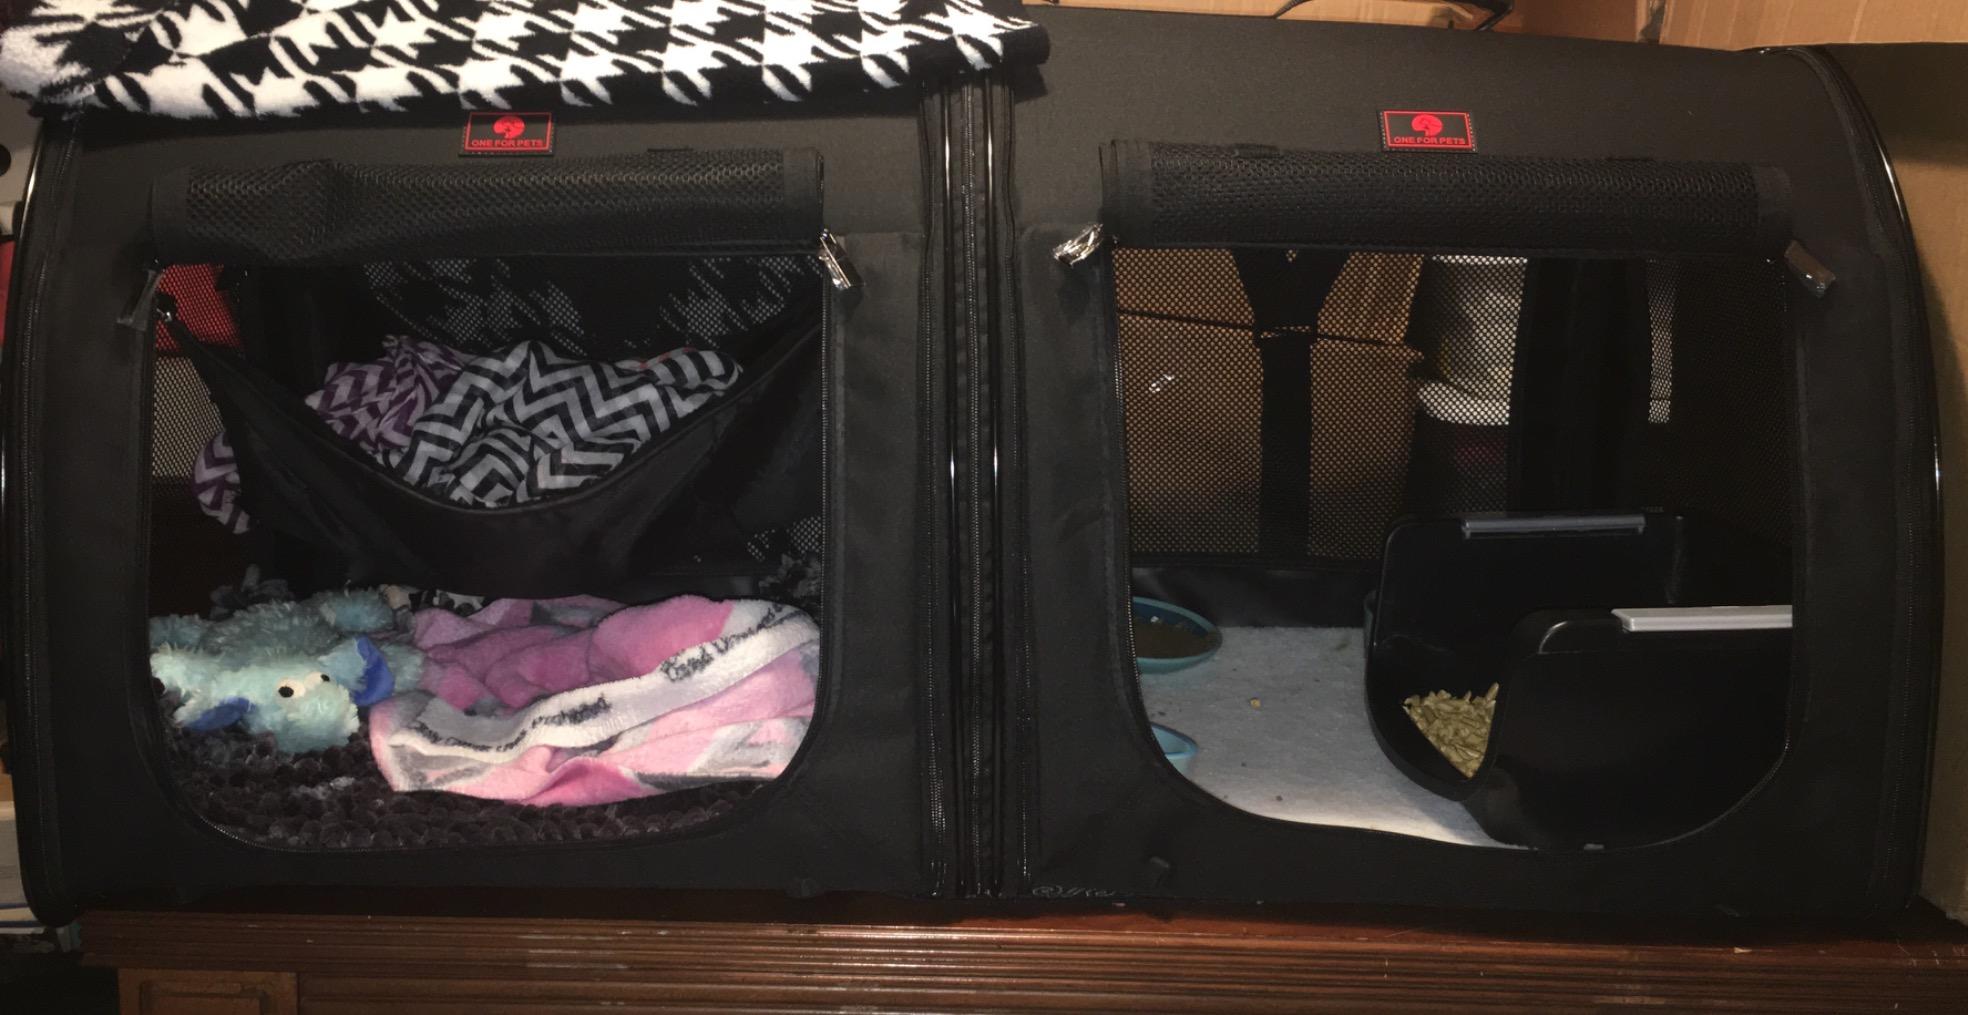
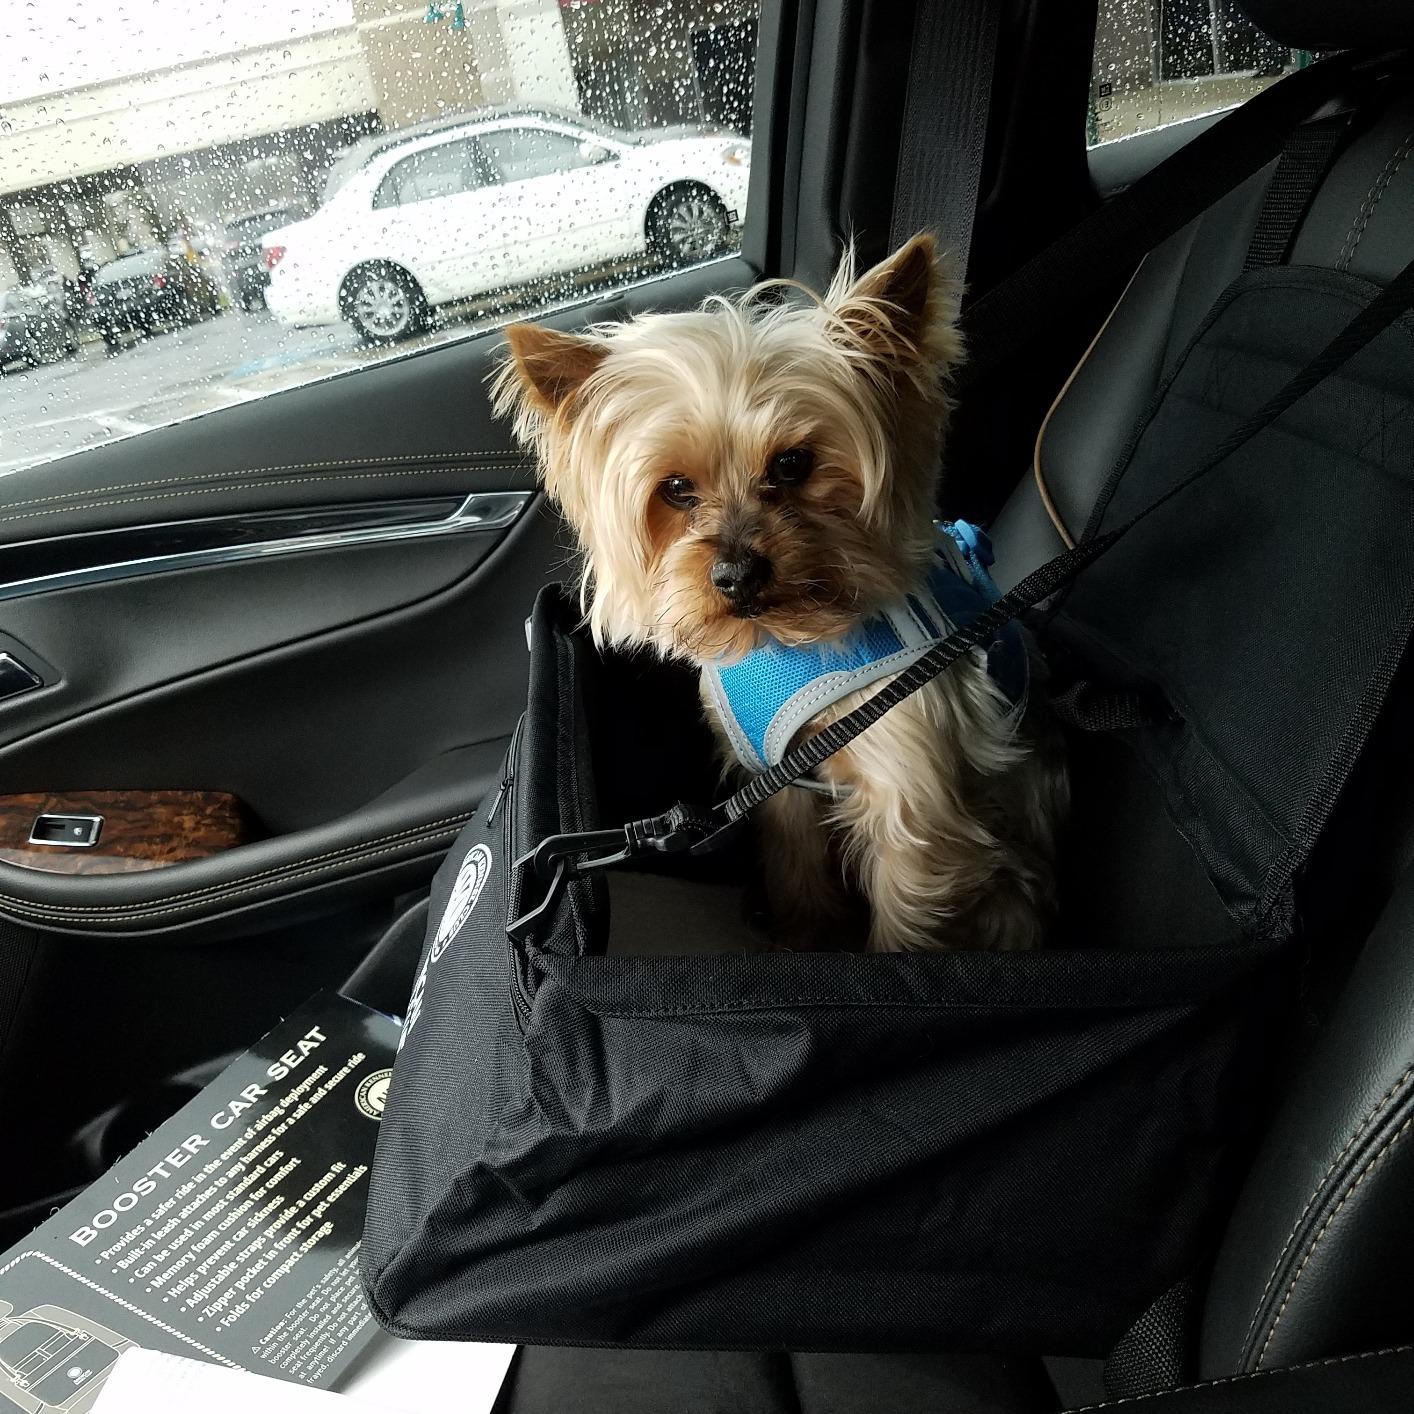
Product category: items_kennel
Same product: no